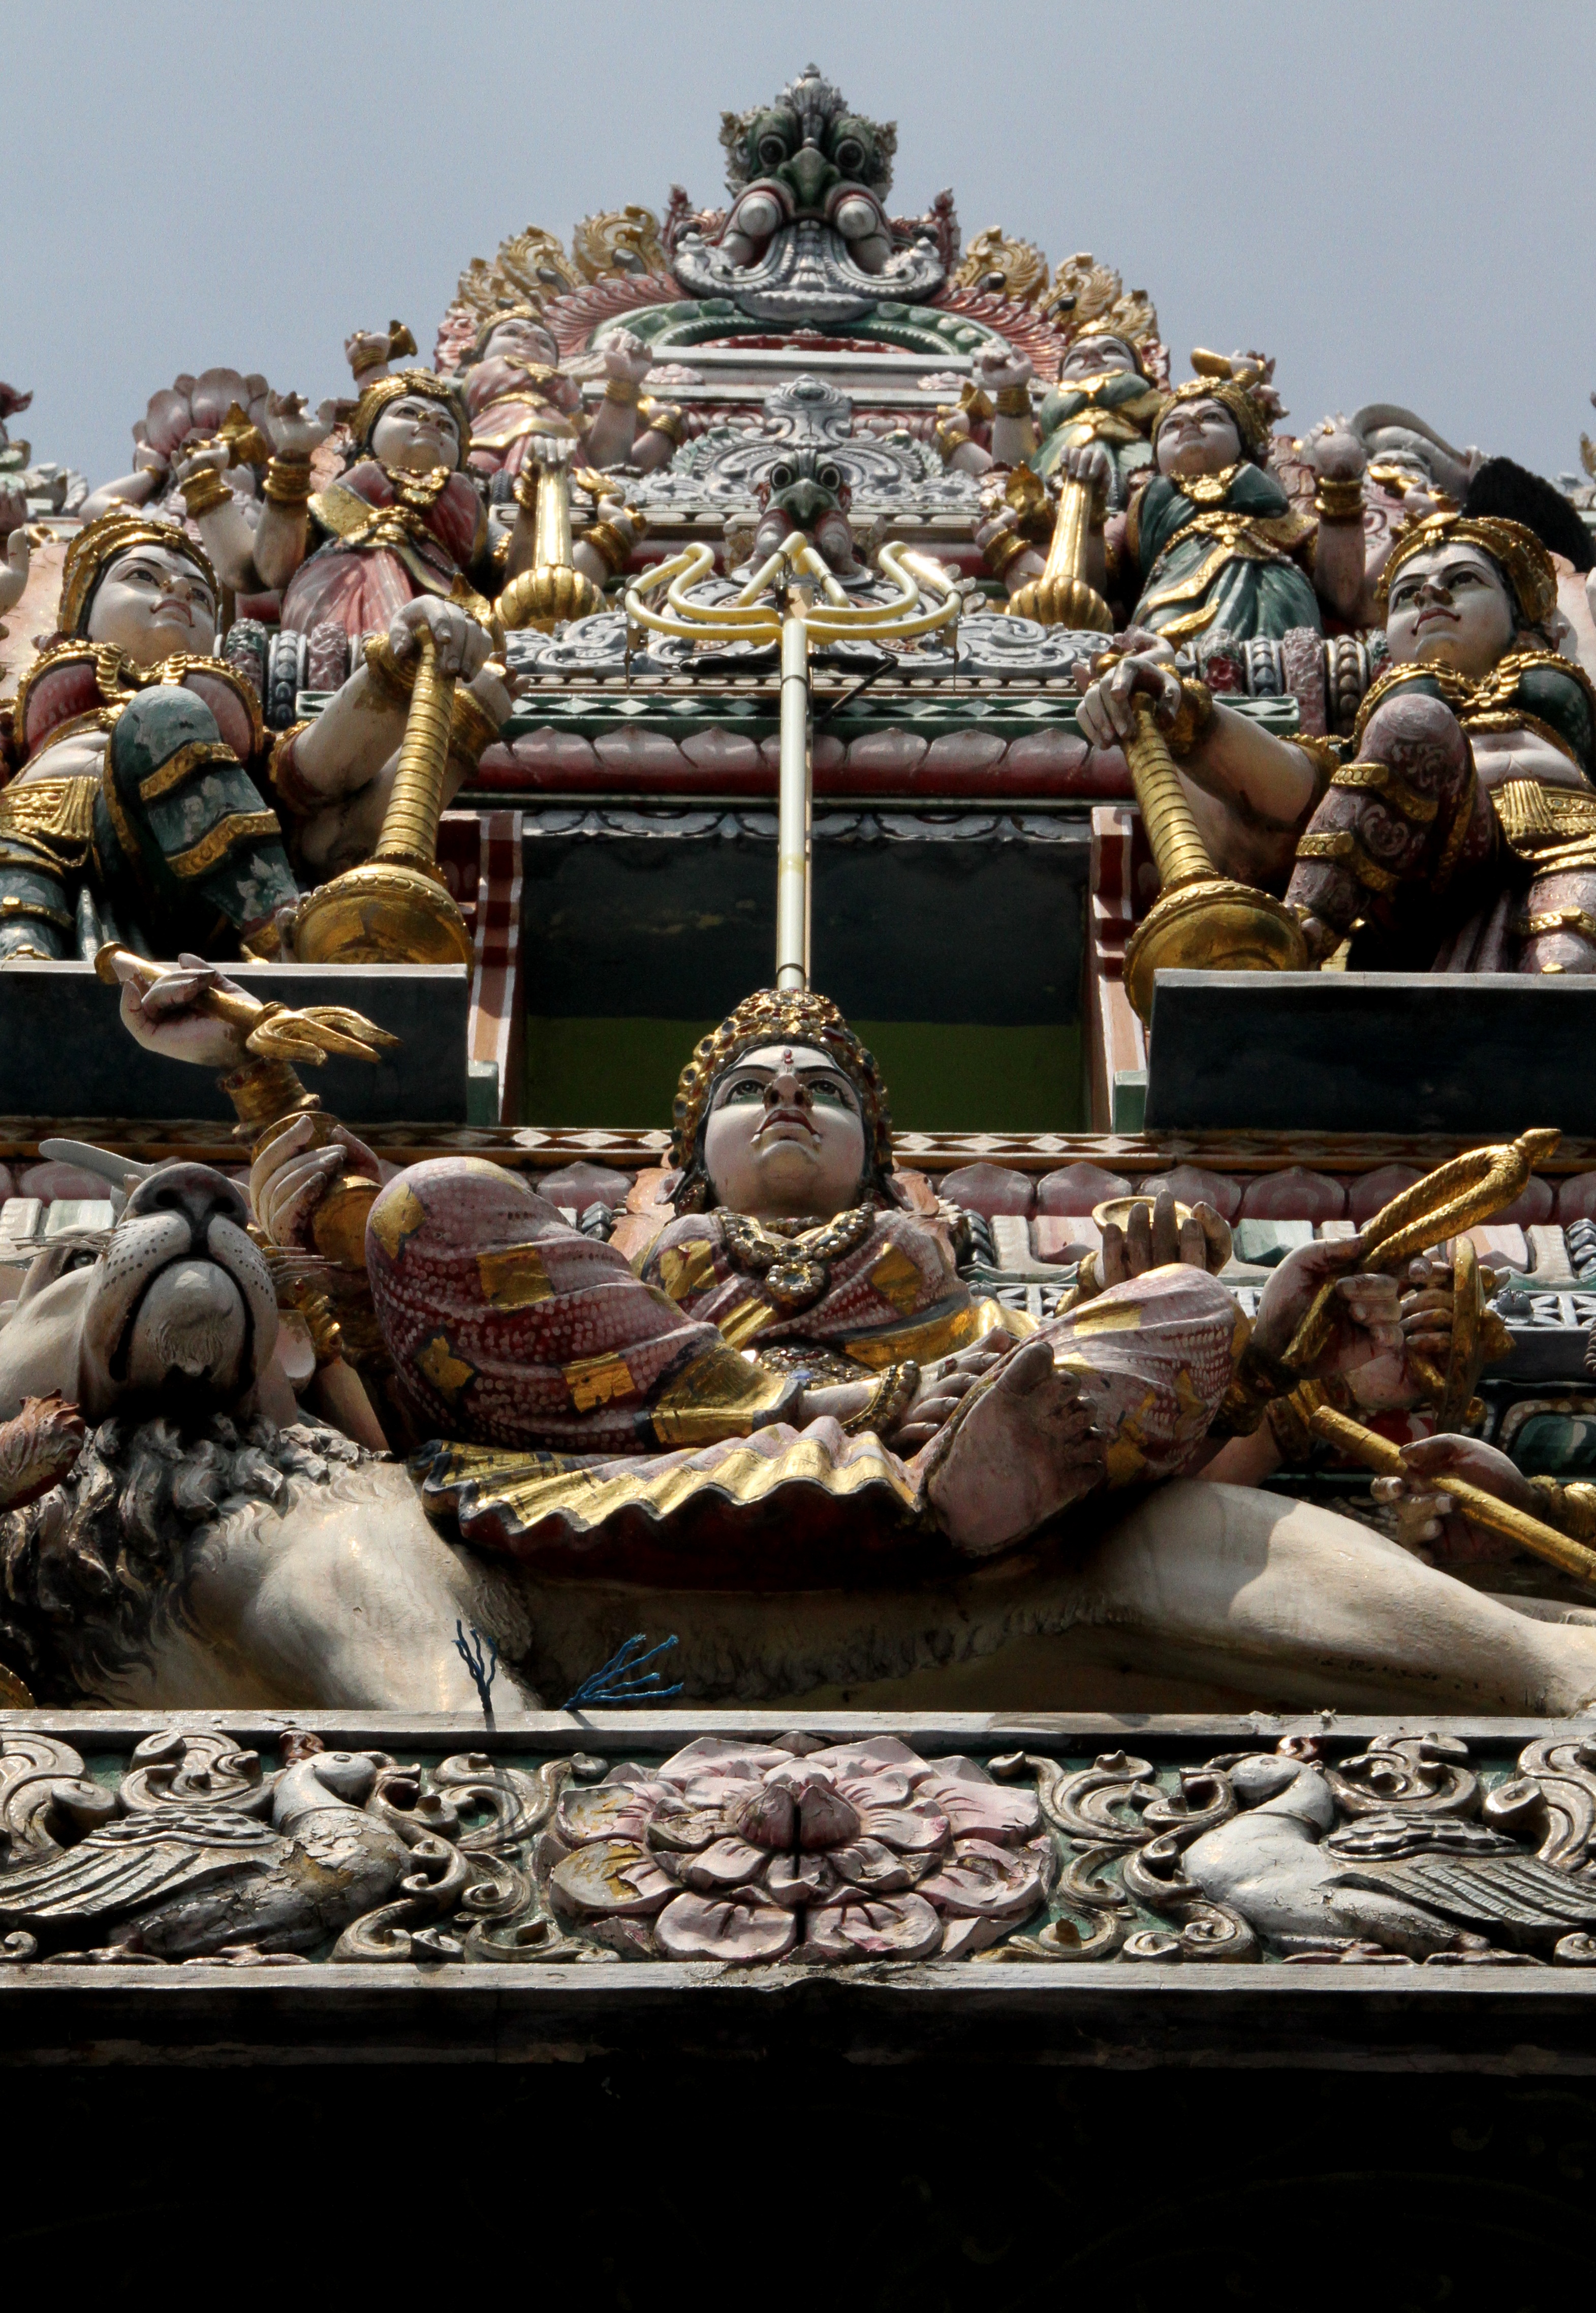
monument, statue, ethnic, sculpture, temple, culture, carving, hindu, indian, traditional, hindu temple, ancient history